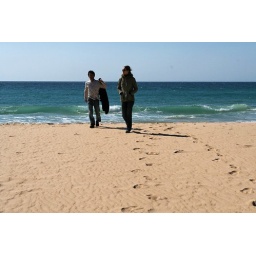
Ocean coast at Bolonia.Taken on our road trip in late Feb.